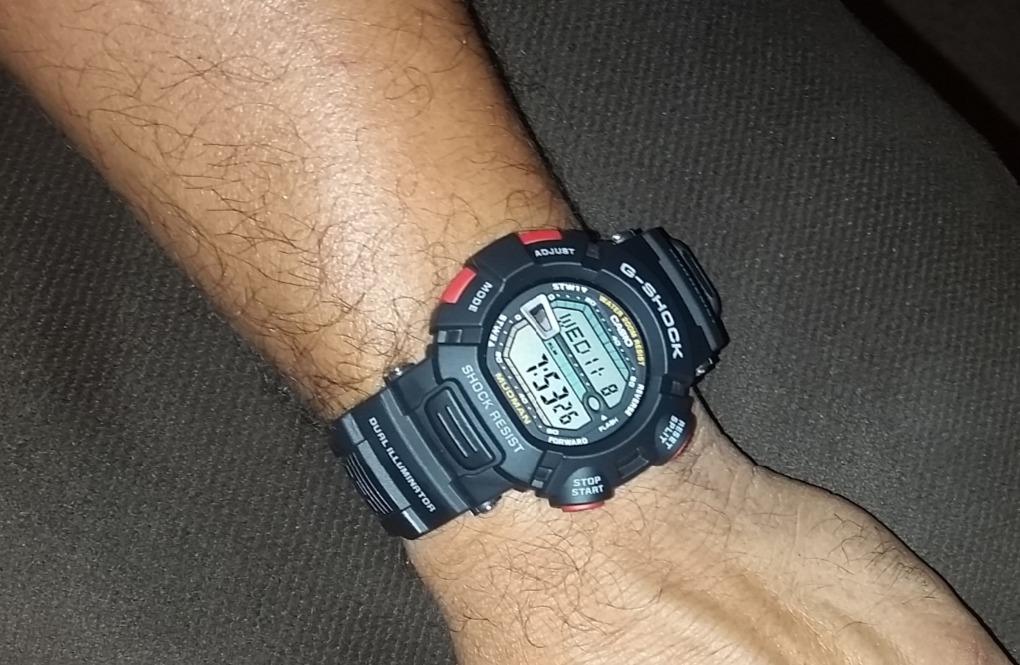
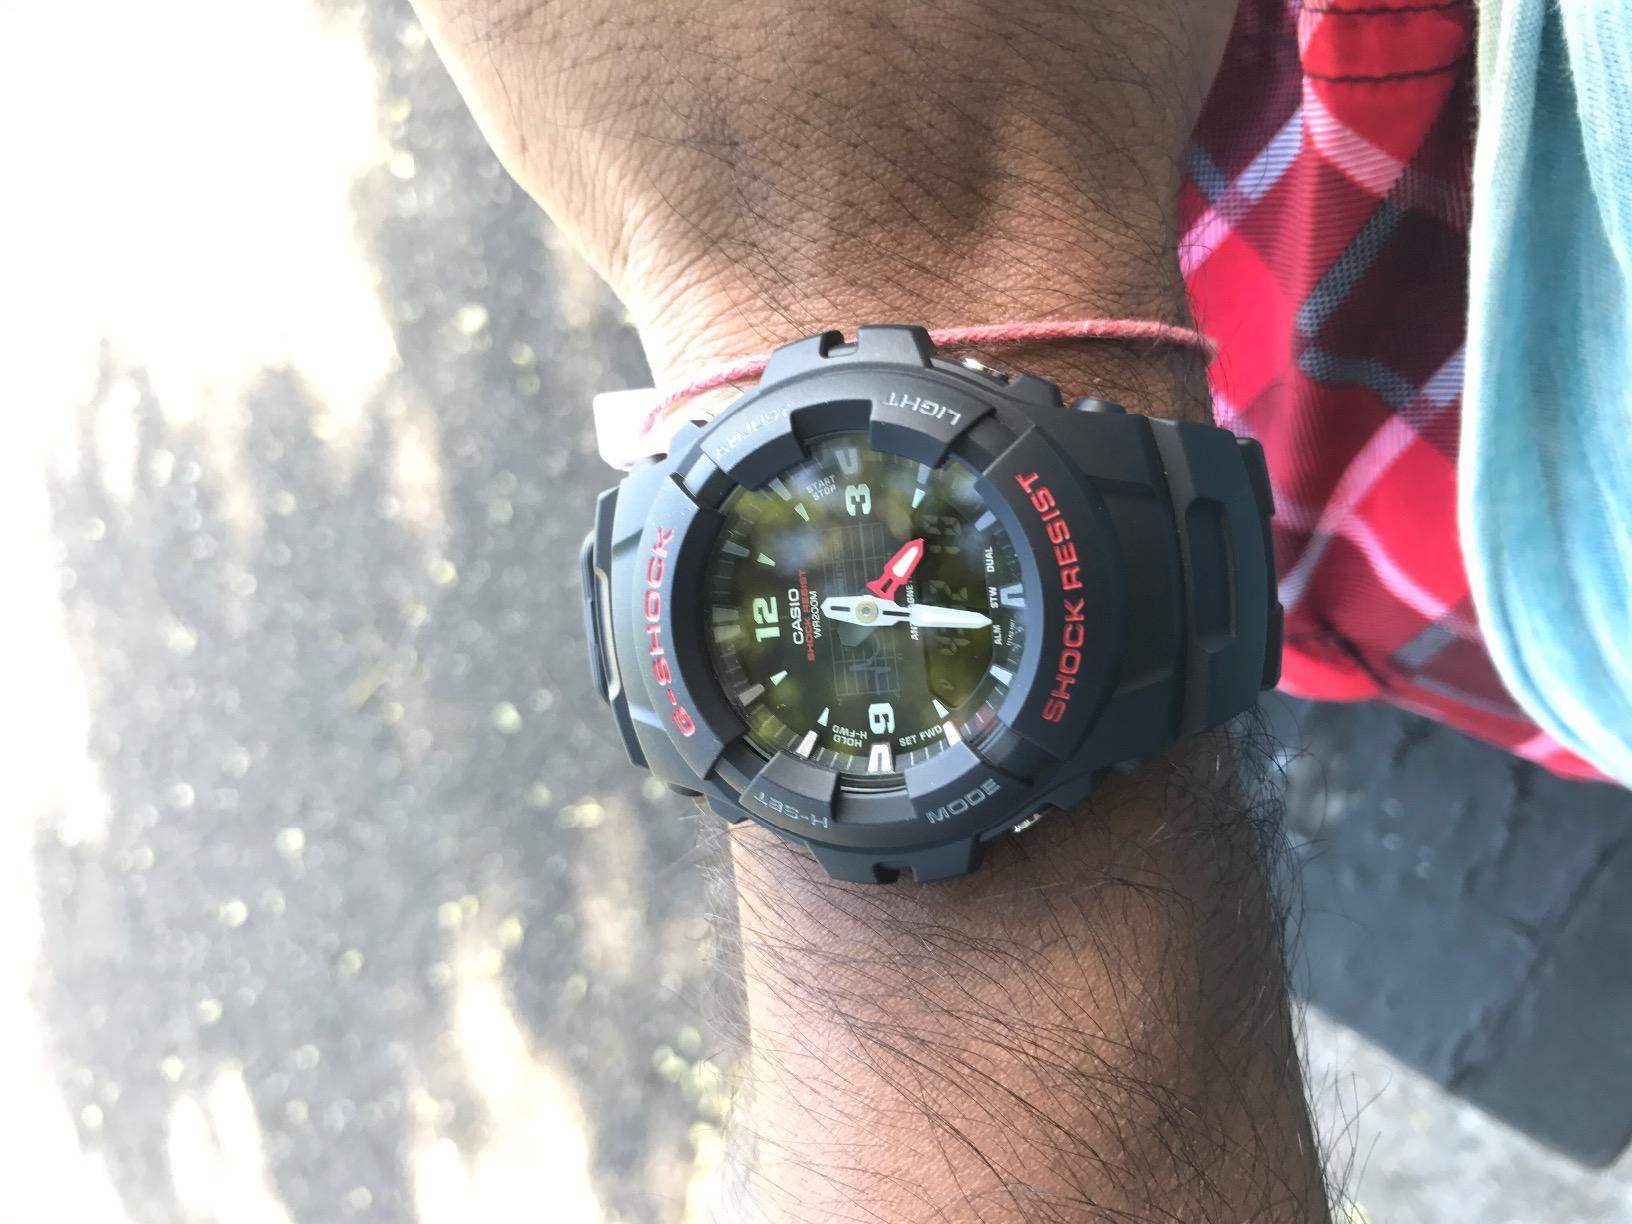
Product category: accessories_watch
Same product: no